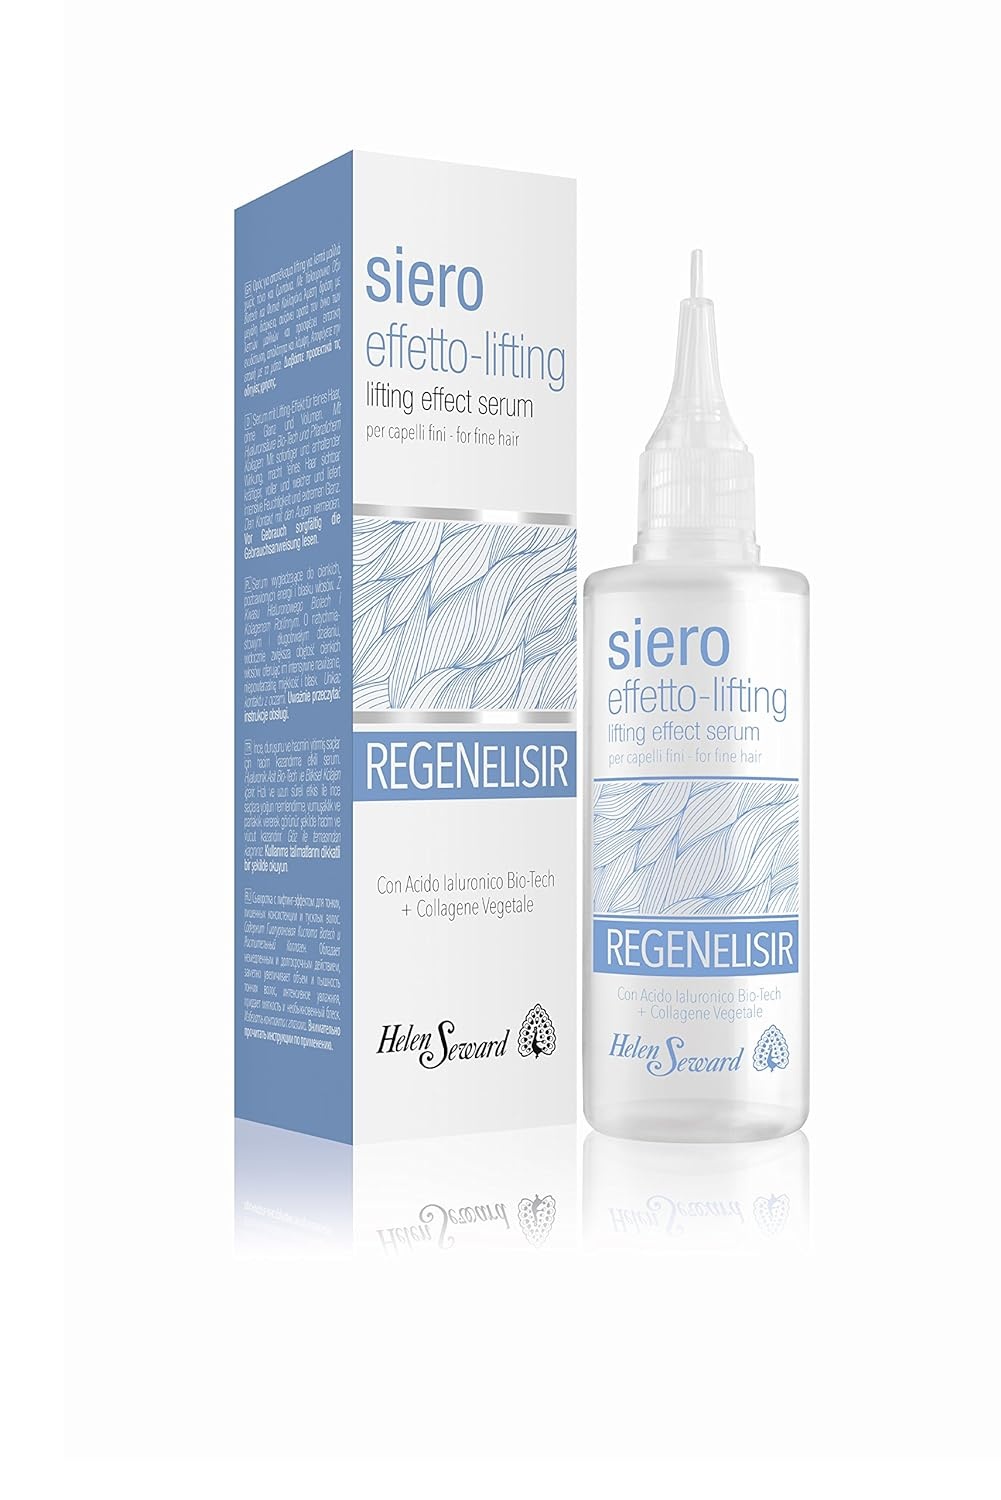
HELEN SEWARD REGENELISIR LIFTING EFFECT SERUM - 100
ABOUT THE PRODUCT: 1 > Lifting-Effect Serum for an immediate and lasting action, with Bio-Tech Hyaluronic Acid and Vegetal Collagen. It visibly increases the body and volume of fine hair providing intensive hydration, softness and extreme shine Lifting-Effect Serum for an immediate and lasting action, with Bio-Tech Hyaluronic Acid and Vegetal Collagen. It visibly increases the body and volume of fine hair providing intensive hydration, softness and extreme shine
Brand: Helen Seward
Category: Health & Beauty > Personal Care > Hair Care > Hair Styling Products